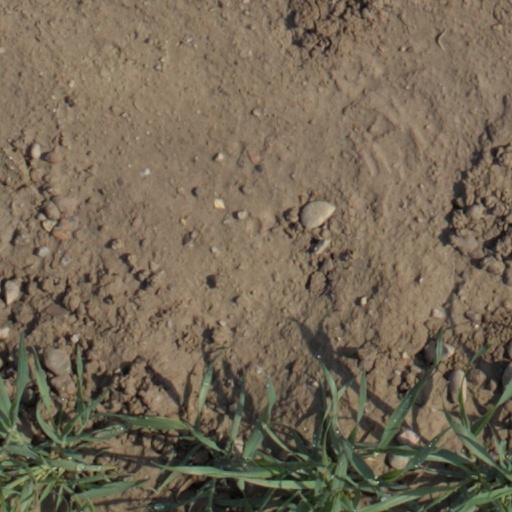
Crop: wheat